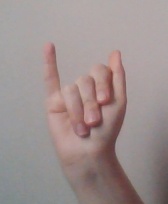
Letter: meem